Gorgonopsia

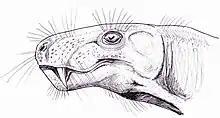
Head restoration of "Eriphostoma", one of the oldest gorgonopsians

In 1876, the first gorgonopsian remains were identified in the Beaufort Group of the Karoo Supergroup of South Africa, by the biologist and paleontologist Richard Owen. He classified the fossils as "Gorgonops torvus", combining the Greek Gorgon, a mythological beast, with the word, meaning 'aspect'. In Africa, gorgonopsians have also been found in Karoo outcroppings in the Ruhuhu Valley of Tanzania, the Upper Luangwa Valley of Zambia, and Chiweta, Malawi.